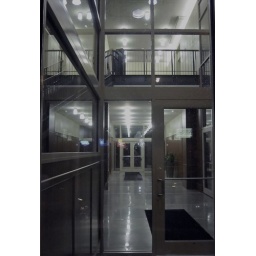
Out walking tonight, noticed the neon beer signs from the bar across the street reflected in this bank lobby window.